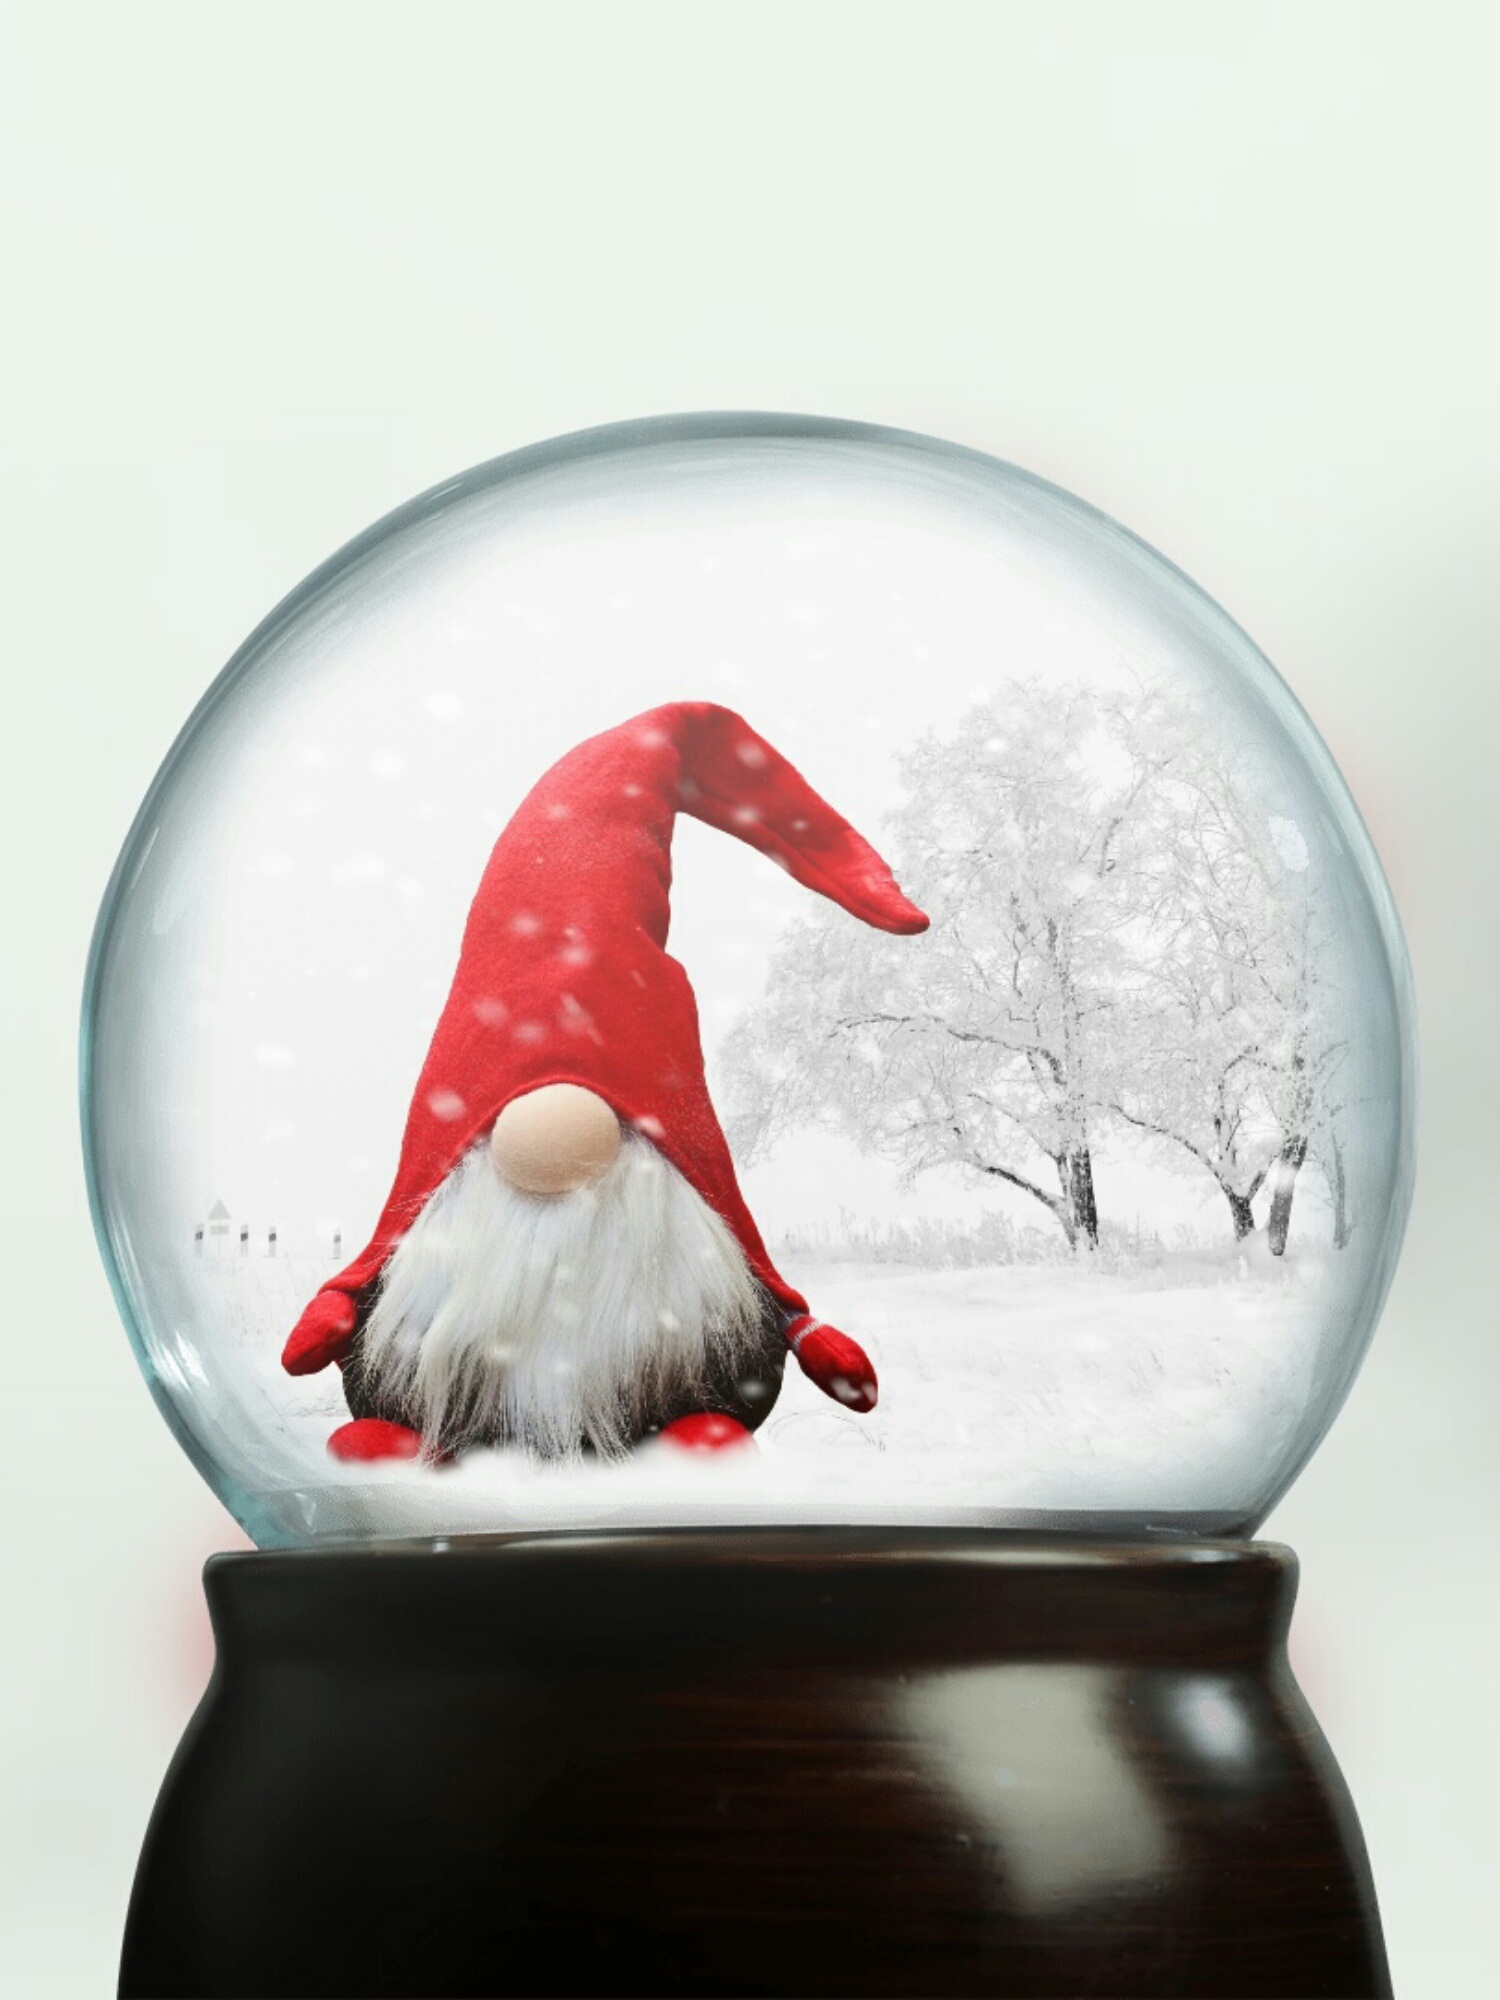
snow, bird, white, glass, red, chicken, rooster, ball, glass ball, imp, snow ball, dishware